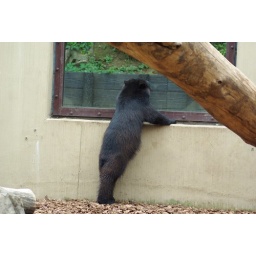
a bear standing in front of the window.